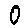
Label: 0